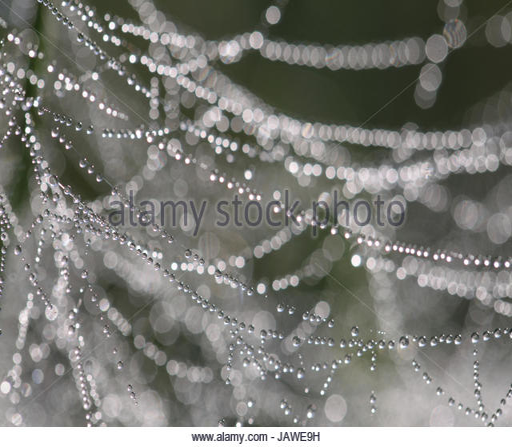
a close up of water drops on a spider web